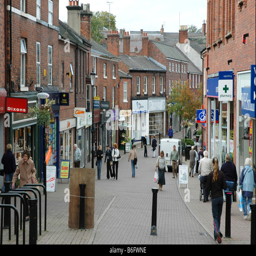
typical small town street scene .